Sivi kingdom

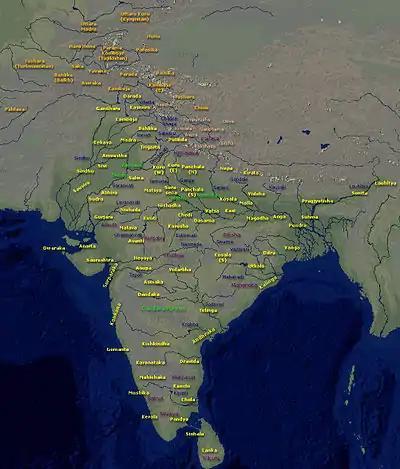
Shows the Kingdoms mentioned in Indian epics.

Shivi (alias Sibi, Shibi, Sivi) is mentioned as a kingdom and as the name of a king in the ancient Indian epic Mahabharata. There was a king named "Shivi" who became famous as Shivi or the kingdom itself may be named after him. Shivi (alias Sibi, Saivya) king was famous for his truthfulness. The legend about his truthfulness and compassion goes as follows: King Shivi protected a dove who was chased by a hawk (which wanted to eat the dove as its midday meal), and gave flesh from his thigh, as a substitute meal to the hawk.